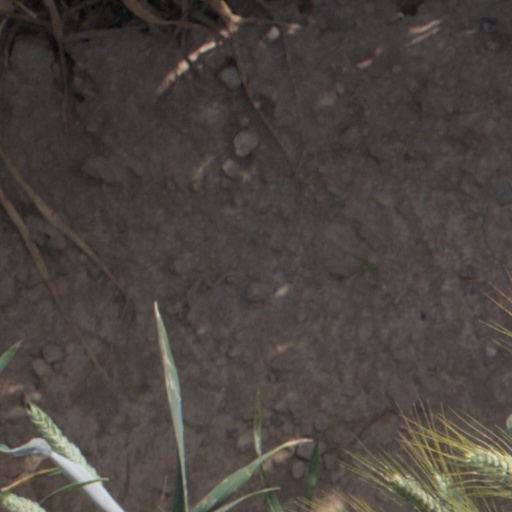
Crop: wheat